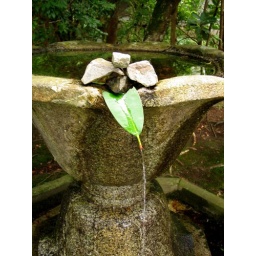
A spontaneously made (I assume) leaf and rock water spout in the temple gardens at Honen-in, Kyoto